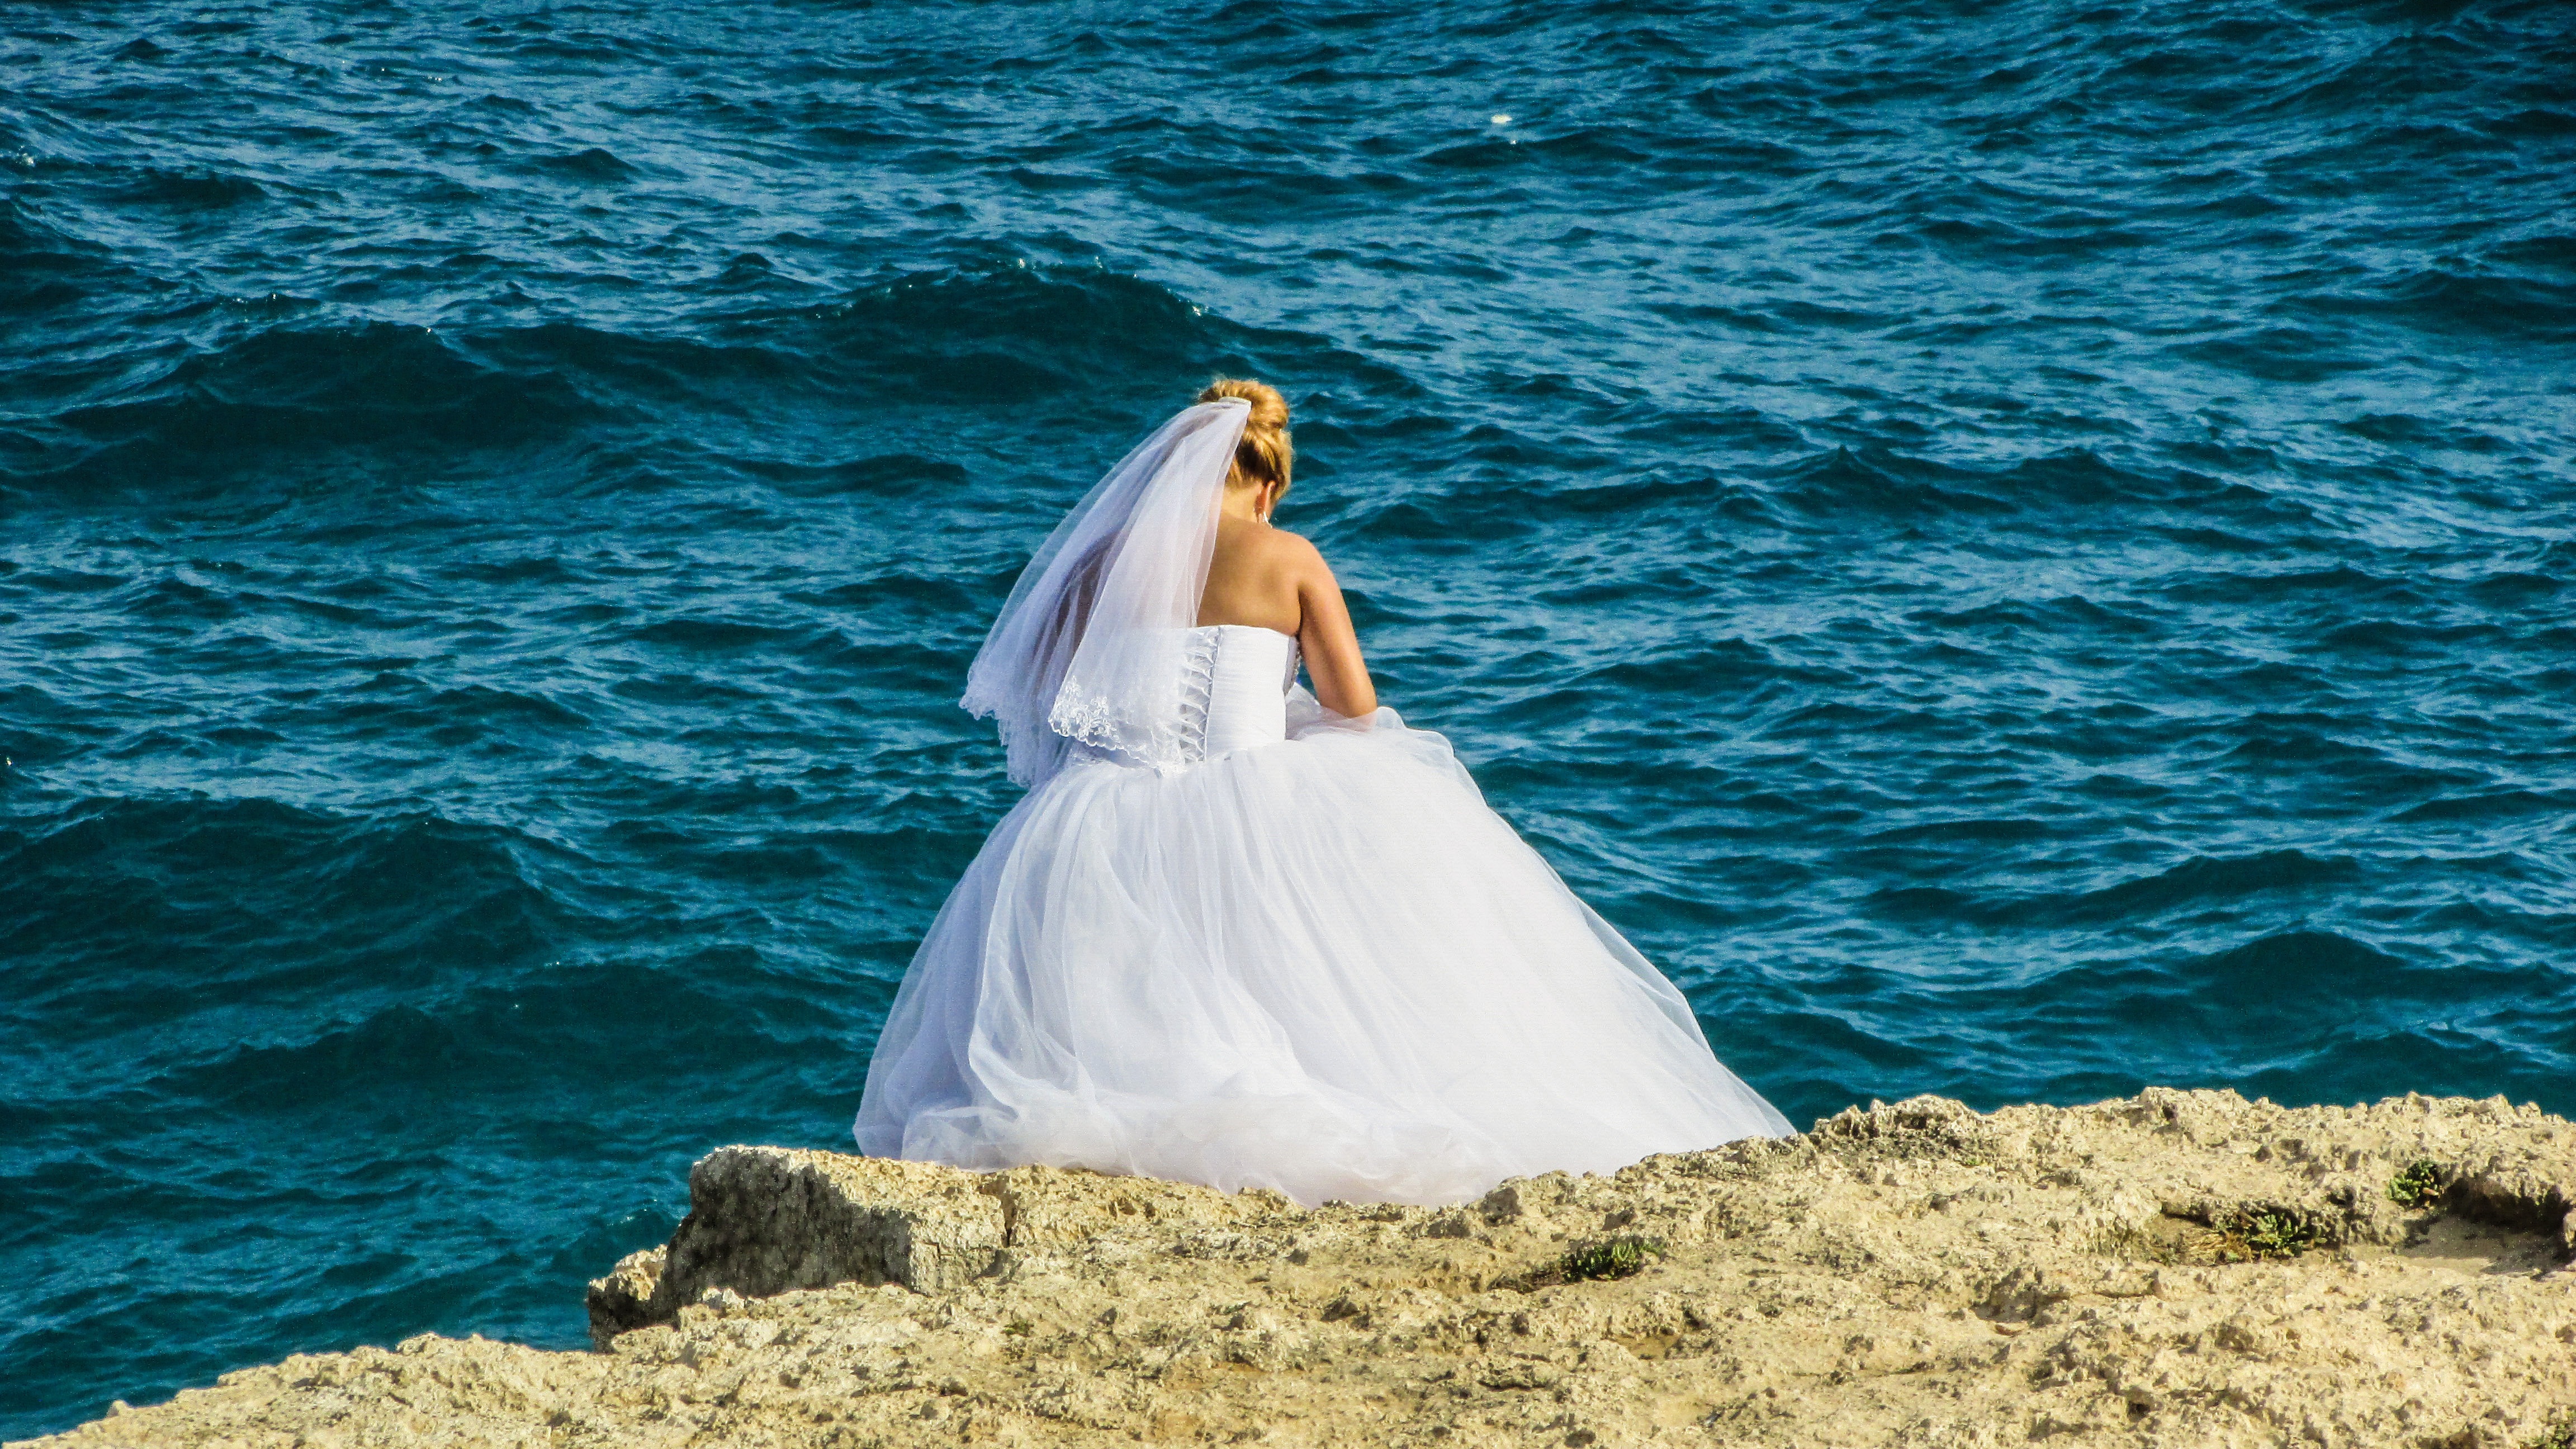
sea, outdoor, ocean, white, underwater, wedding, wedding dress, bride, dress, cape